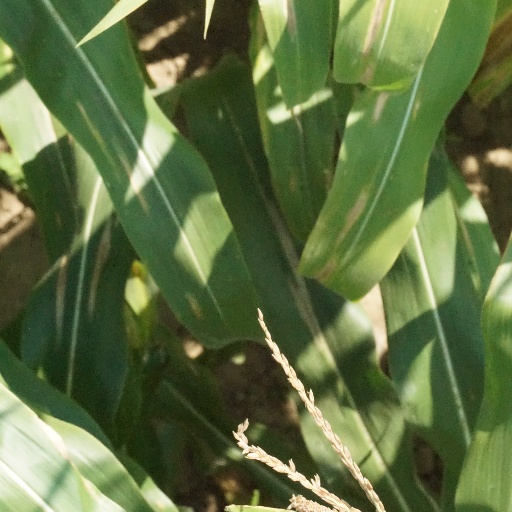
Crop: maize; corn